Sabra and Shatila massacre

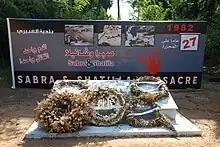
Memorial in Sabra, South Beirut

An hour later, 1,500 militiamen assembled at Beirut International Airport, then occupied by Israel. Under the command of Elie Hobeika, they began moving towards the area in IDF-supplied jeeps, some bearing weapons provided by Israel, following Israeli guidance on how to enter it. The forces were mostly Phalangist, though there were some men from Saad Haddad's "Free Lebanon forces". According to Ariel Sharon and Elie Hobeika's bodyguard, the Phalangists were given "harsh and clear" warnings about harming civilians. However, it was by then known that the Phalangists presented a special security risk for Palestinians. It was published in the edition of 1 September of "Bamahane", the IDF newspaper, that a Phalangist told an Israeli official: "[T]he question we are putting to ourselves is—how to begin, by raping or killing?" A US envoy to the Middle East expressed horror after being told of Sharon's plans to send the Phalangists inside the camps, and Israeli officials themselves acknowledged the situation could trigger "relentless slaughter".